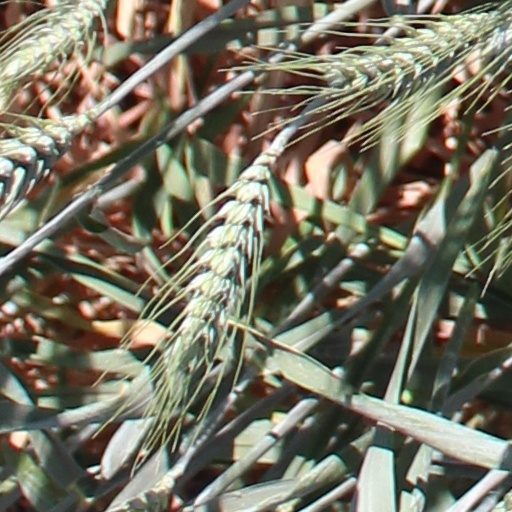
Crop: wheat